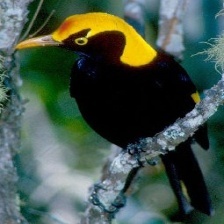
Species: REGENT BOWERBIRD
Scientific name: SERICULUS CHRYSOCEPHALUS